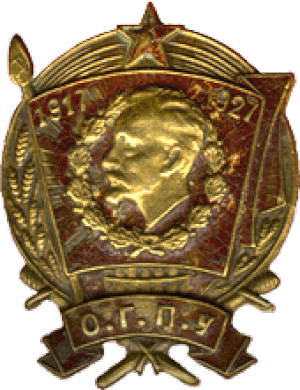
La Guépéou est la police d'État de l'Union soviétique entre 1922 et 1934. La GPU est constituée en février 1922 à partir de la Tchéka, comme « commissariat de l'Union » dans la première constitution fédérale de 1922, et est absorbée par le NKVD en 1934.